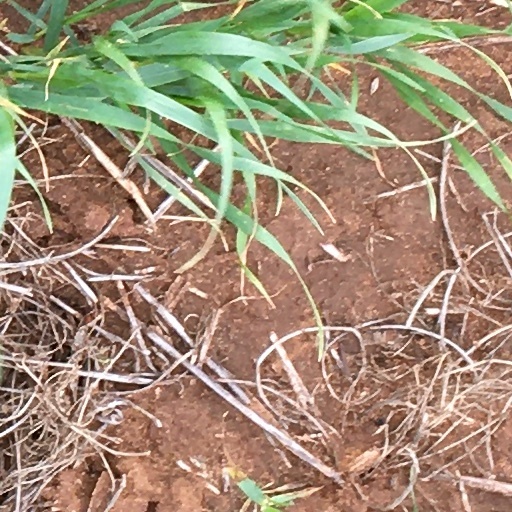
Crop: wheat